Mladeč caves

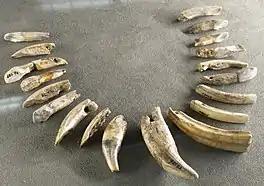
Perforated pendants from Mladečské Caves, Vienna Museum of Natural History

Many of the discoveries at Mladeč have been lost or destroyed over time, due to unauthorized looting and excavations, disappearances into private collections, and the large destruction of artefacts stored at Mikulov Castle, which was set on fire by the Germans at the end of World War II. Ironically, the anthropological collection from the Moravské zemské muzeum, which included a large collection of fossil artefacts from Mladeč, had been moved to Mikulov Castle during the war for safekeeping purposes. Out of the 60 human fossils from Mladeč stored at Mikulov Castle, only 5 could be recovered following the fire.